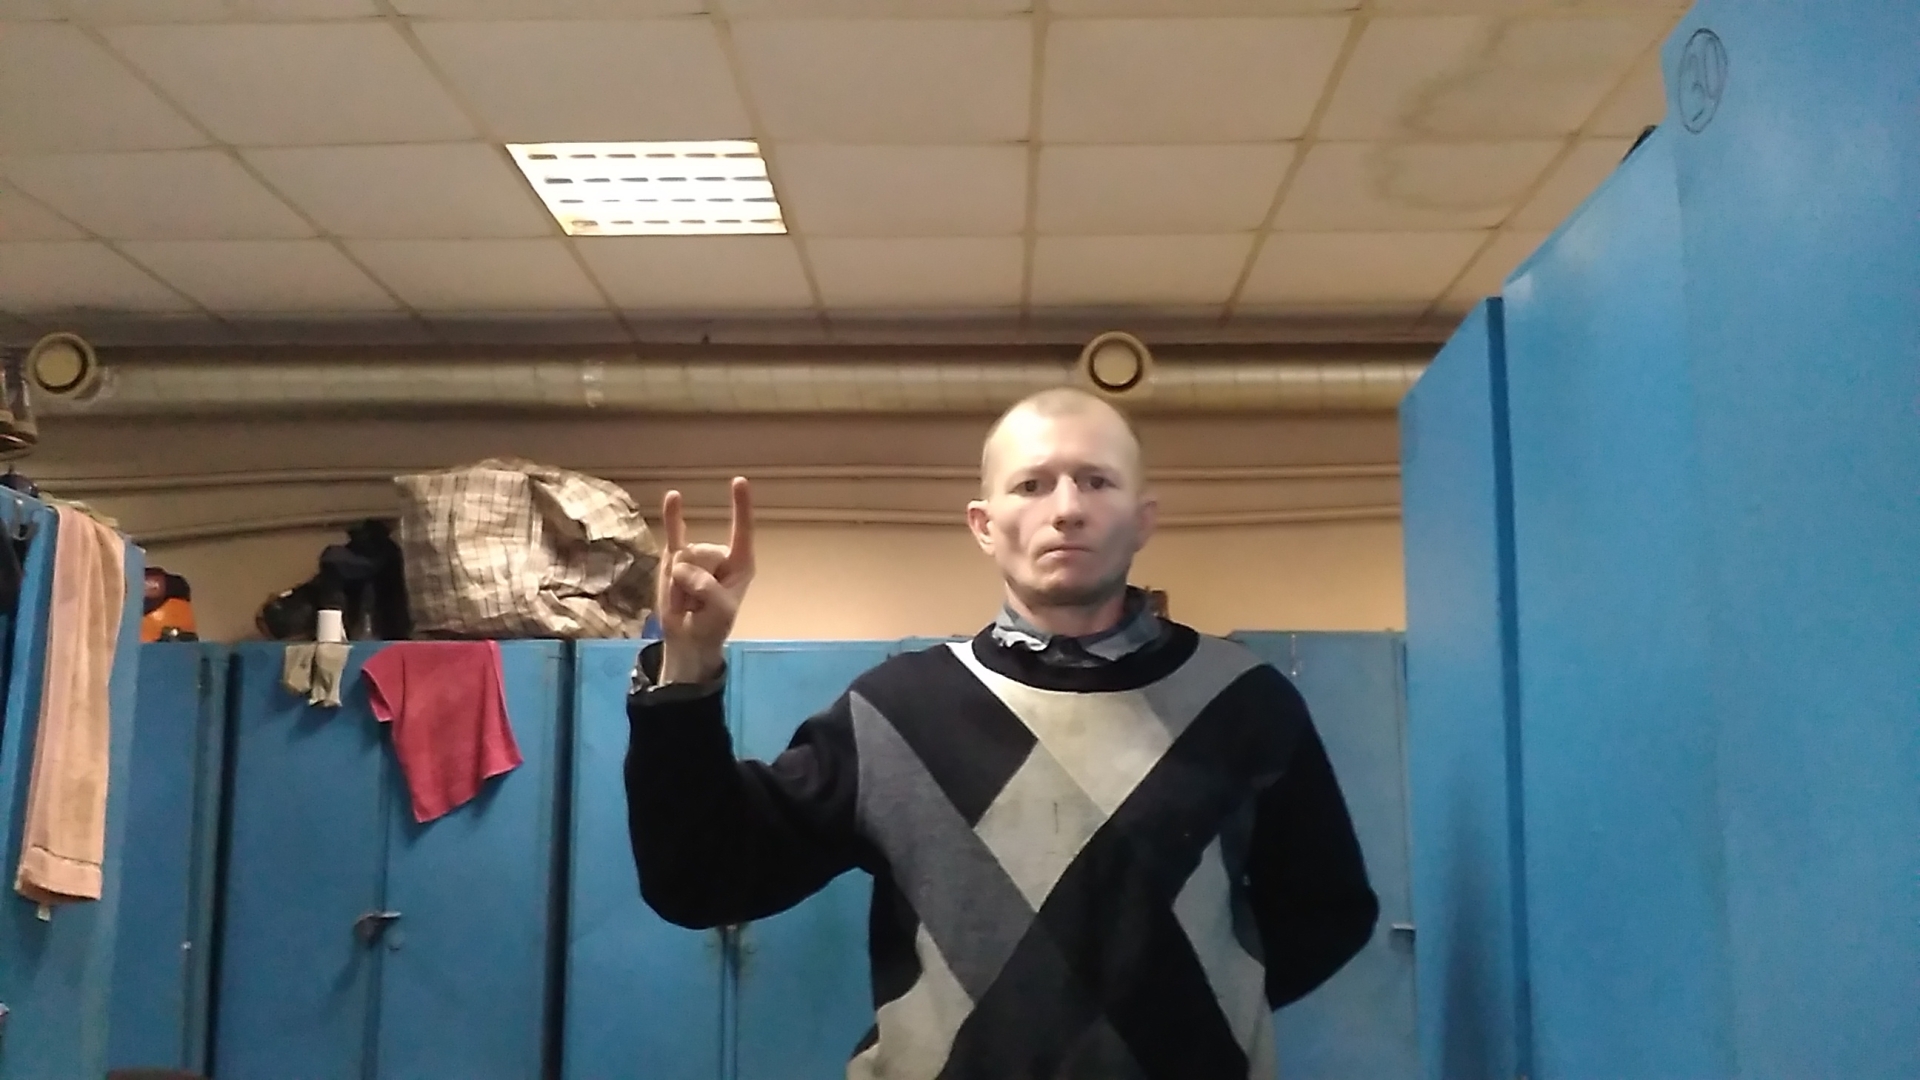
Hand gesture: rock